Tabi

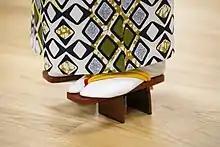
A close-up of a person wearing patterned kimono, white tabi, and tall geta.

Historically, most people in Japan wore , as most Japanese footwear was thonged; however, some, such as upper-class courtesans and the geisha of Fukagawa, did not wear them, as the bare foot was considered to be erotic in Japanese culture. Others, such as lower-working class members of society who could not afford , either did not wear them or wore boots such as instead.